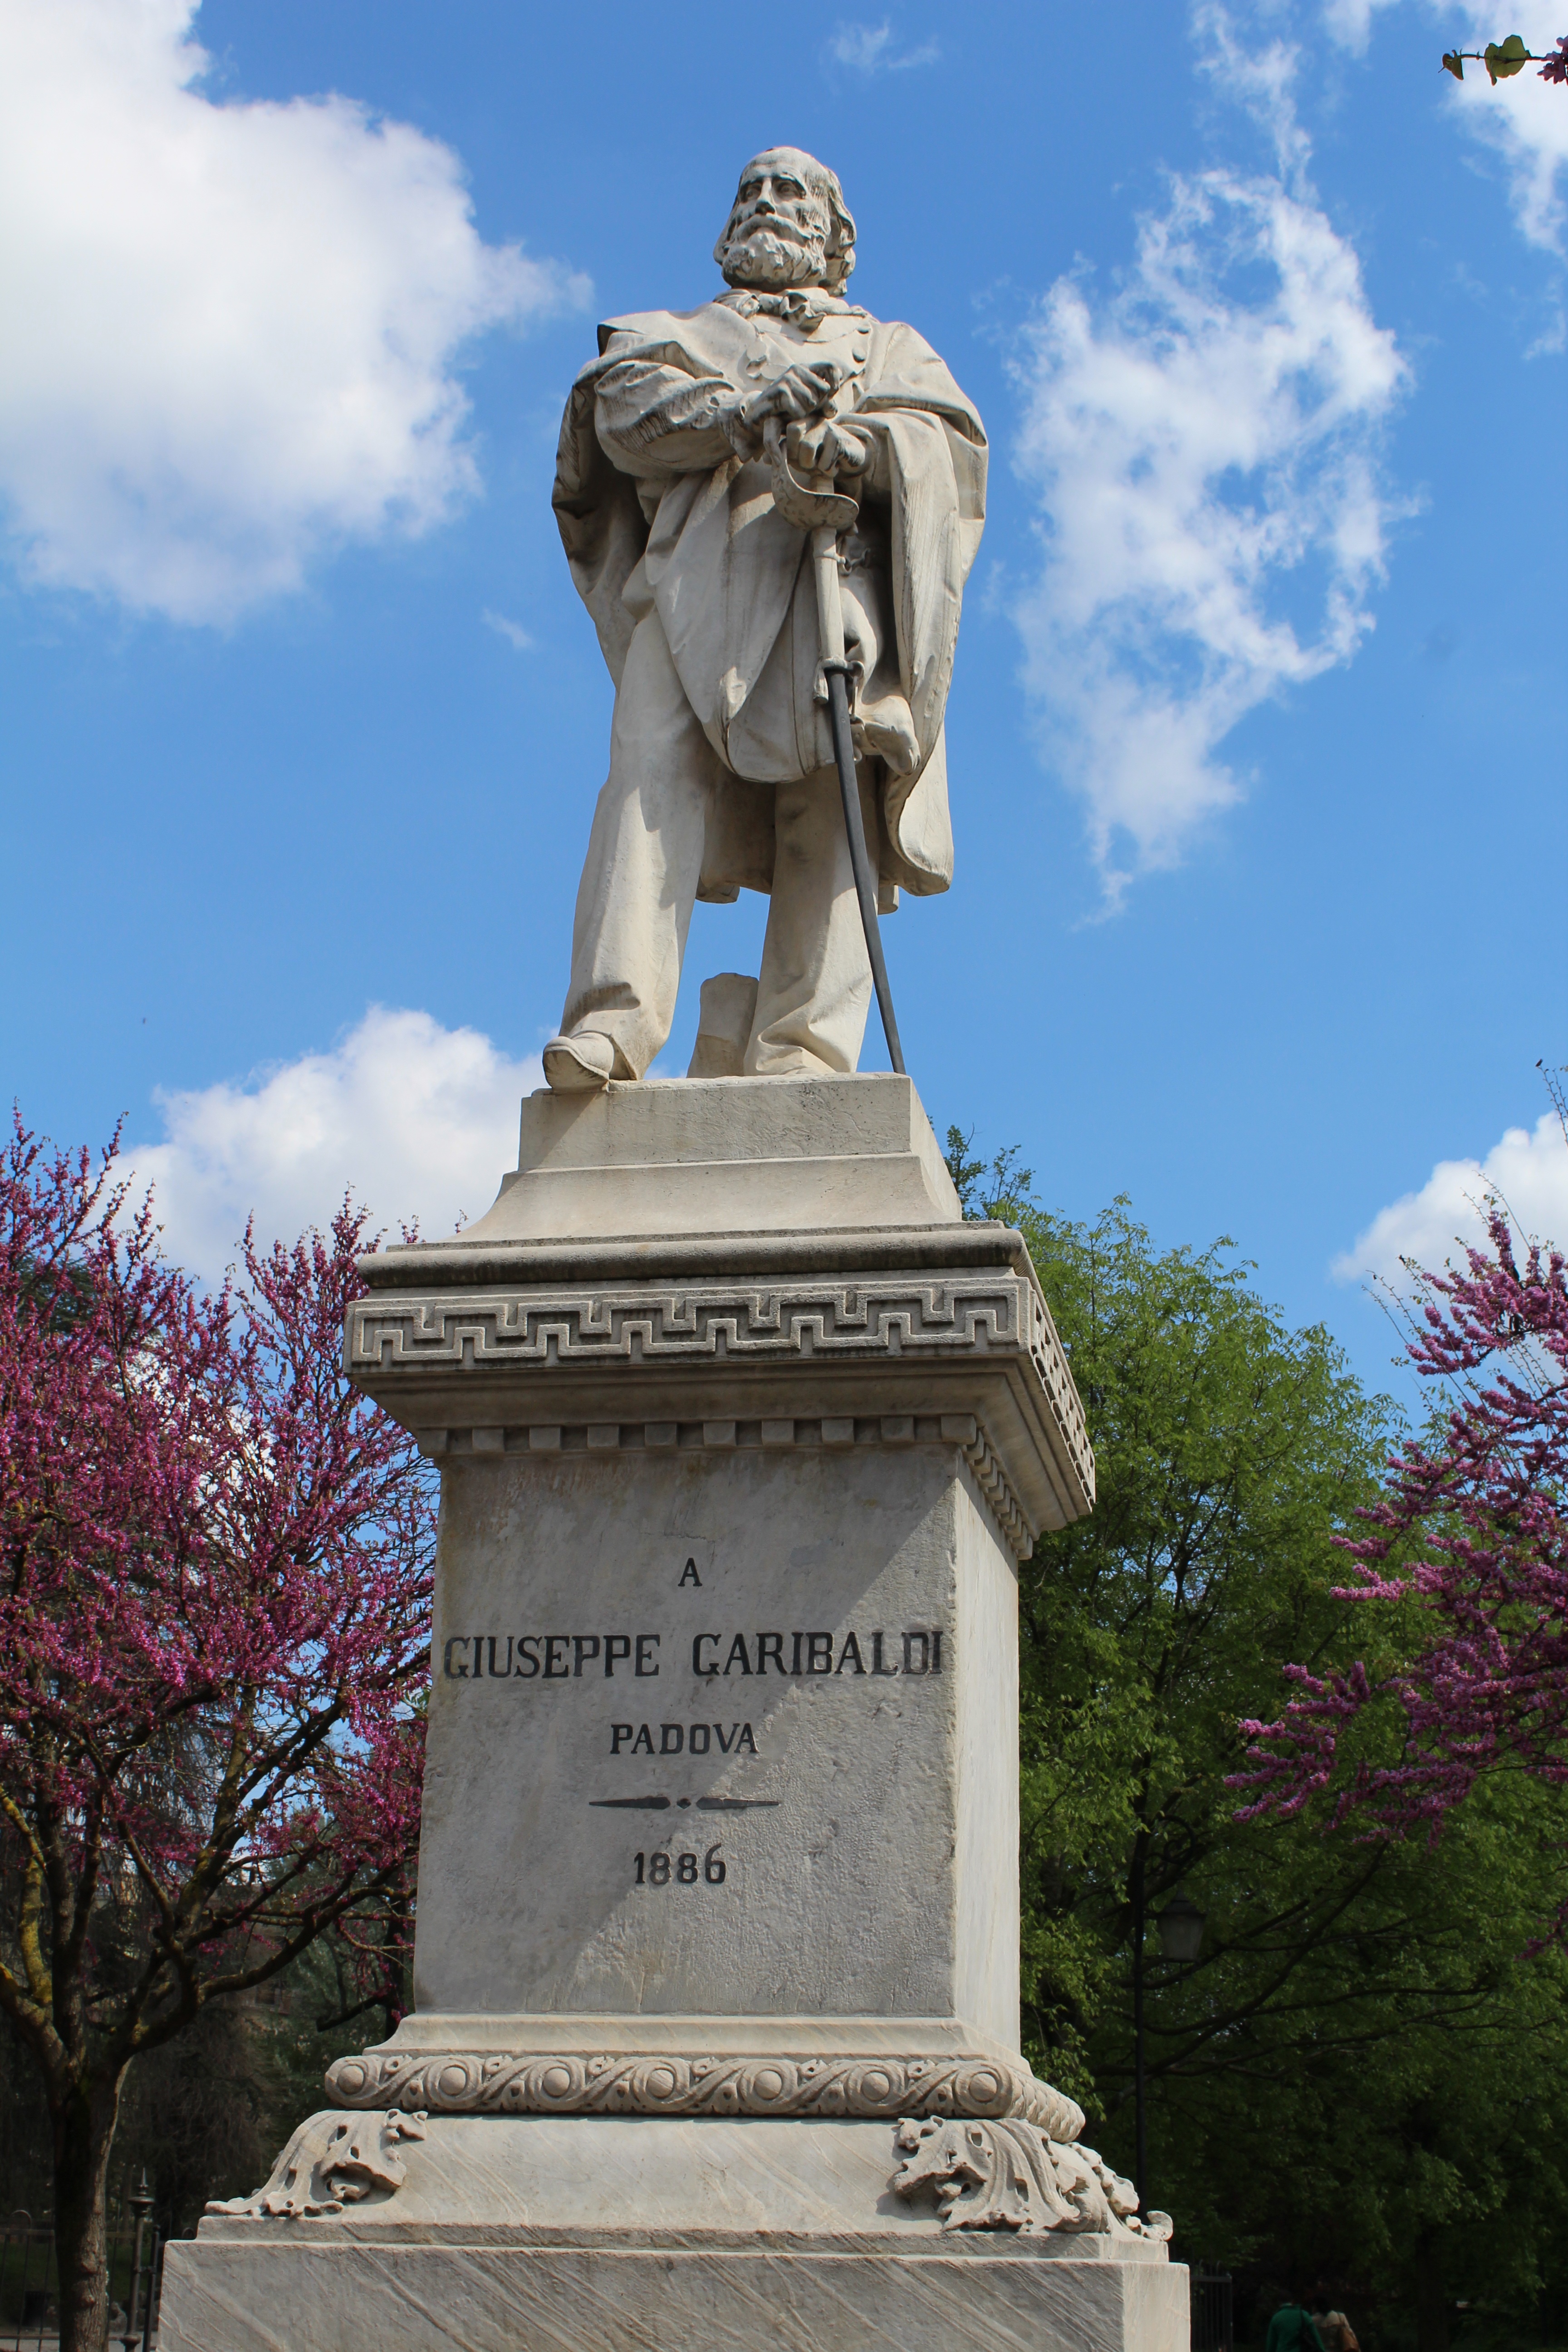
monument, statue, landmark, italy, sculpture, memorial, veneto, padova, garibaldi